Puntamba

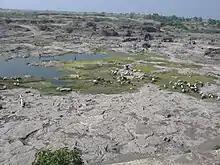
Dried up Godavari as seen from the Changdeo temple

The place has sixteen temples of Maruti, six temples of Mahadev including one of Kashi Vishweshvar, temple of Kalbhairav, three temples of Vitthal, two temples of Datta, and one each of Laxmi-Narayan and Changdeo Maharaj.